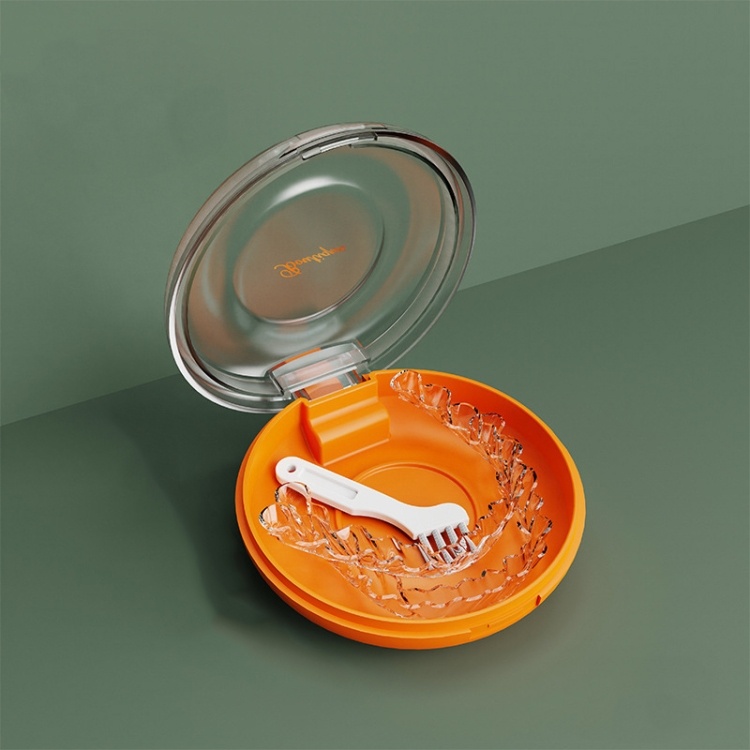
Household Denture Braces Box Orthodontic Storage Box(Orange)
1. Smooth inside and outside, no burrs, protect the braces from damage, easy to clean 2. Selected high-quality materials, with good toughness 3. Reasonable size design 4. Seal the silicone ring, effectively prevent the growth of bacteria, waterproof and moisture-proof 5. Small and round, convenient to travel 6. Lanyard design, easy access 7. Press the buckle to prevent accidental touch 8. Storage scene: braces storage 9. Material: Plastic 10. Function: Organize 11. Scope of application: denture braces, jewelry, etc. 12. Features: compact storage, food-grade material, easy to clean, easy to open and close, compact and portable 13. Note: The product only contains a storage box and does not contain other items such as braces 14. Size: 2.7x8x8cm 15. Weight: 100g Specification: Package Weight One Package Weight 0.12kgs / 0.27lb One Package Size 10cm * 10cm * 3cm / 3.94inch * 3.94inch * 1.18inch Qty per Carton 100 Carton Weight 13.00kgs / 28.66lb Carton Size 41cm * 41cm * 41cm / 16.14inch * 16.14inch * 16.14inch Loading Container 20GP: 386 cartons * 100 pcs = 38600 pcs 40HQ: 898 cartons * 100 pcs = 89800 pcs
Brand: Salrog ( Powered By Solnuance LLC )
Category: Health & Beauty > Personal Care > Oral Care > Orthodontic Appliance Cases > Soft Orthodontic Appliance Cases